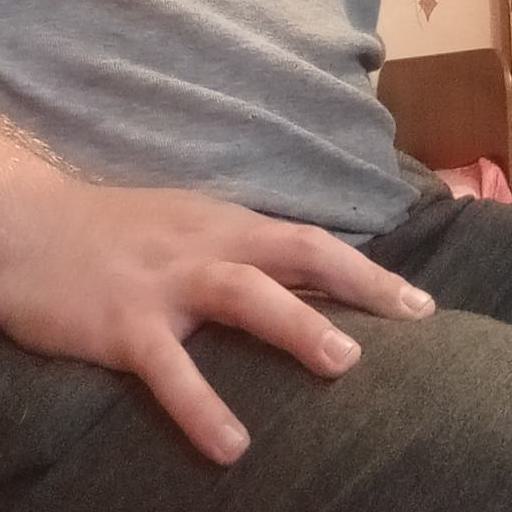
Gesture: no_gesture